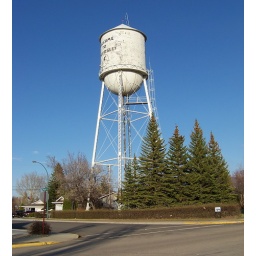
Old town water tower in Kindersley, Saskatchewan in April 2010. The water tower says &amp;quot;Welcome to Kindersley&amp;quot;.